2014 American League Championship Series

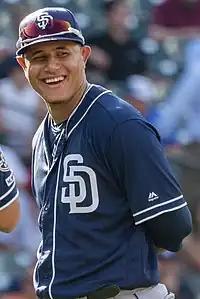
Manny Machado has played for the Dodgers and Padres since being traded from the Orioles in 2018

The Orioles could not build off their AL Championship Series appearance, as their lone appearance represented a peak for the franchise under the Buck Showalter-era. They finished with a .500 record in 2015, they lost the wild card game to Toronto on a walk-off home run by Edwin Encarnación in 2016, and finished with a losing record for the first time since 2011 in 2017. Headed into the 2018 season, the Orioles were uncertain whether they were still a contender, in spite of having finished last in the AL East the previous season. On-field results quickly demonstrated that contention was out of the question, as they were instead threatening the franchise record for most losses in a season. With the trading deadline approaching, the front office decided to clean house. In the span of a few days, they traded veteran SS Manny Machado, their lone All-Star, 2B Jonathan Schoop and pitchers Brad Brach, Zach Britton, Kevin Gausman and Darren O'Day, netting a total of 17 players in return with only IF Jonathan Villar the only player they received that had any significant major league experience. They also attempted to trade CF Adam Jones, but he vetoed a deal via his 10-5 right (a player who had ten years of major league experience, including the past five with the same team, could block a trade). The only veterans which the Orioles retained were those who were basically unmovable because of bad contracts, such as underperforming 1B Chris Davis. The Orioles did end up setting a new franchise record for losses in 2018, finishing at 47–115, a whopping 61 games behind the first-place Boston Red Sox. The Orioles next winning record did not come until 2022, when they went 83–79. They did not make the postseason again until the following season when they went 101-61 and won the American League East for the first time since 2014.